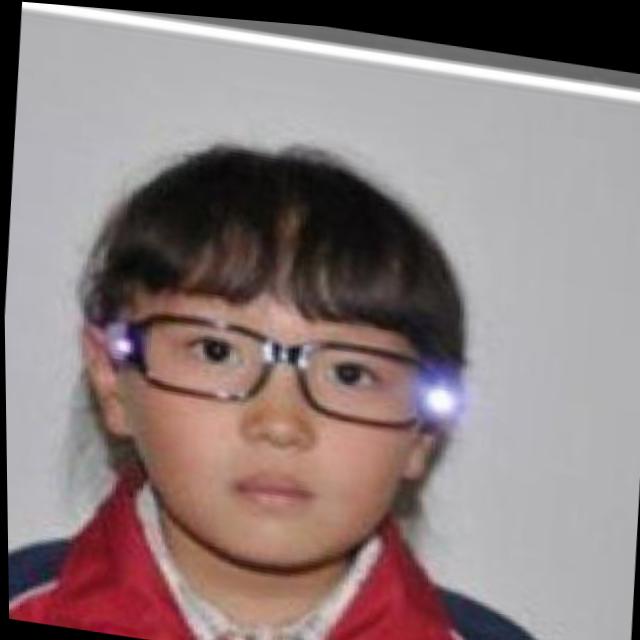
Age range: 0-12